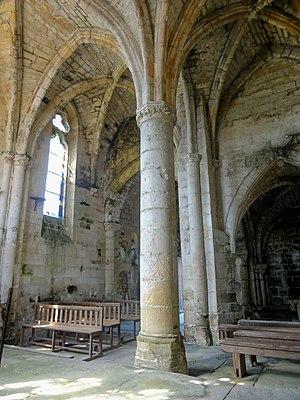
Chœur, vue diagonale.
L'église Saint-Martin est une église catholique paroissiale située à Rousseloy, en France. Elle possède un beau clocher roman caractéristique de la région, mais coiffé d'un toit moderne, et une chapelle également romane, avec d'intéressants chapiteaux à l'intérieur. Le chœur-halle gothique du XIVᵉ siècle comporte deux vaisseaux de deux travées, et représente la plus grande partie de l'église depuis qu'elle a été privée de sa nef en 1826. C'est une variante plus rustique des chœur-halles bien répandus dans la région, avec la particularité d'être recouvert par des toits en pierre. L'église a été classée au titre des monuments historiques par arrêté du 3 mai 1927. Elle est affiliée à la paroisse Sainte-Claire de Mouy.